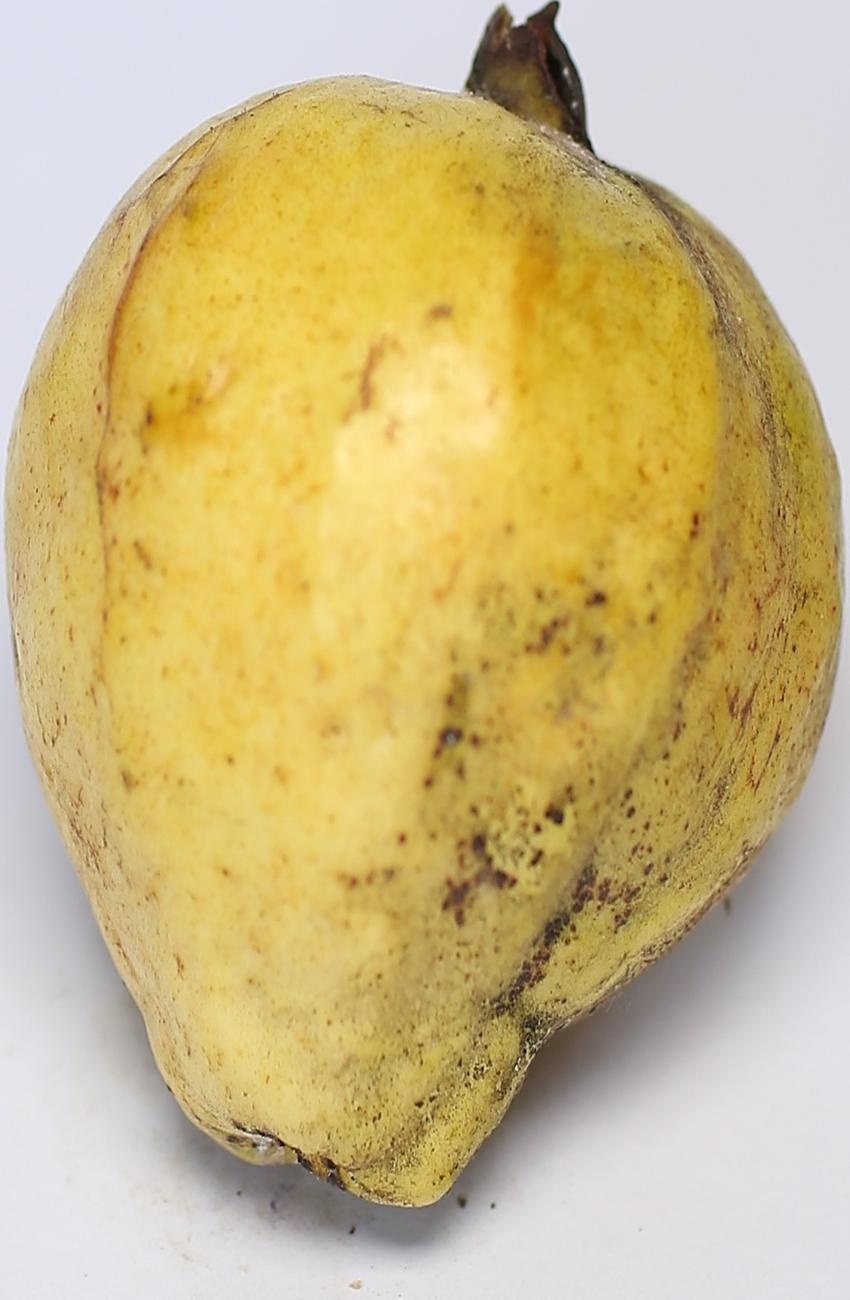
Maturity: ripe
Variety: riyali